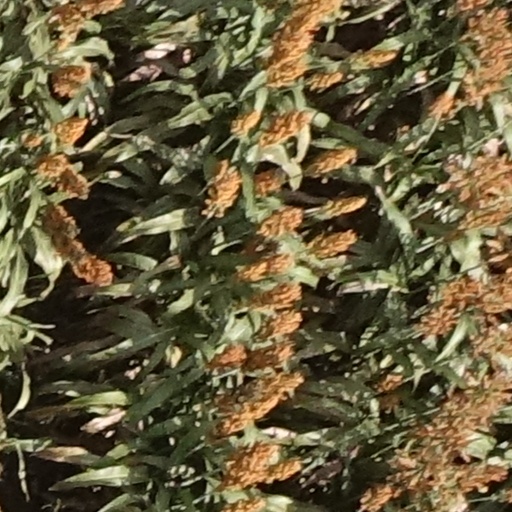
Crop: sorghum